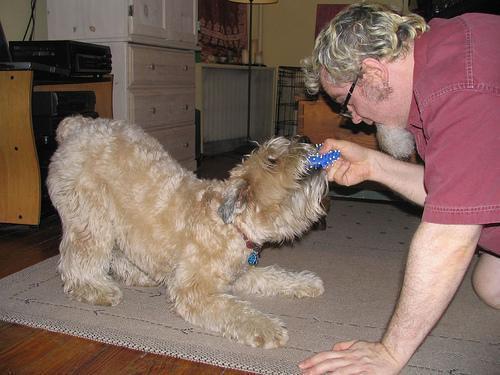
wheaten terrier